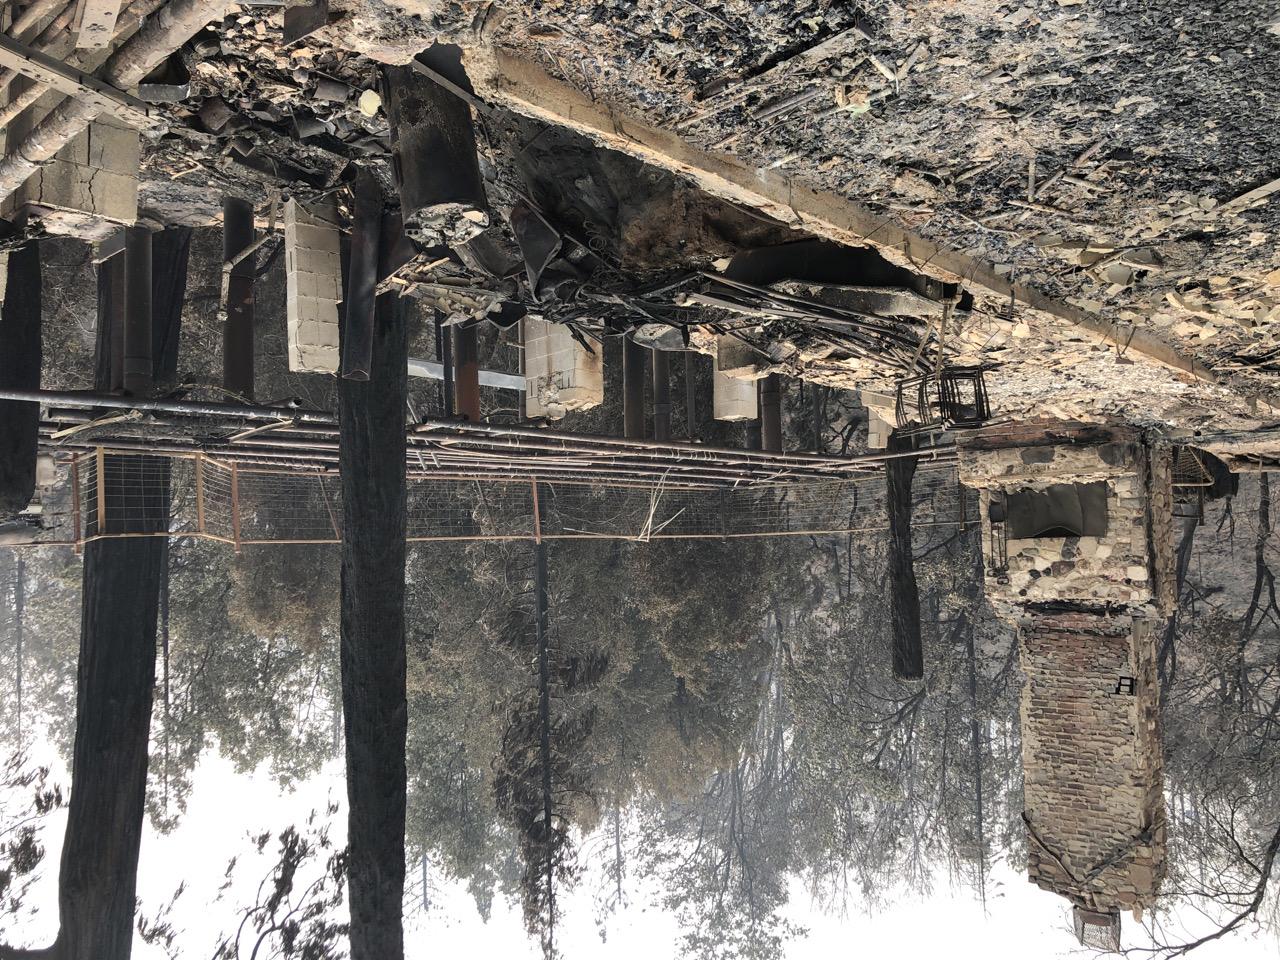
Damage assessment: destroyed